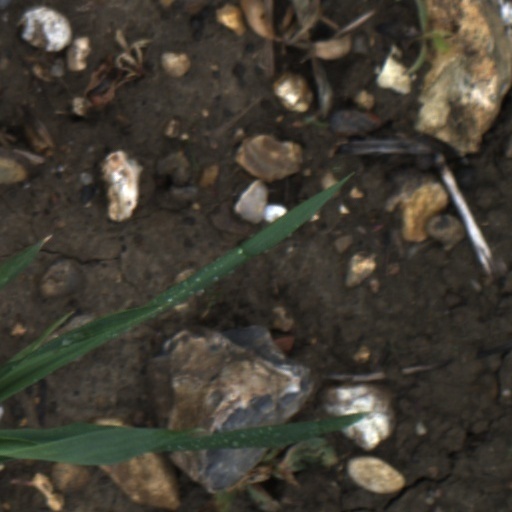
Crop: wheat